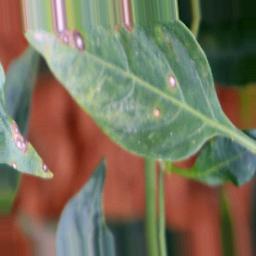
Label: cercospora